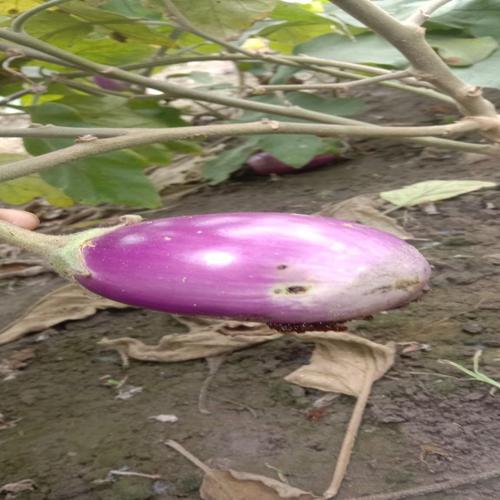
Label: Shoot and Fruit Borer